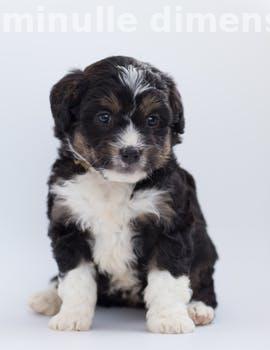
Label: Watermark